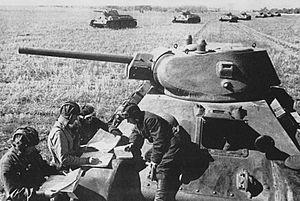
Un corps blindé est une grande unité de type corps d'armée, dont la composition est centrée sur des unités blindées, comportant des chars de combat, de l'infanterie mécanisée ou motorisée et de l'artillerie tractée ou automotrice. Plusieurs forces armées ont mis sur pied de telles organisations sous ce nom, notamment pendant la Seconde Guerre mondiale : l'Armée allemande, l'Armée des États-Unis, l'Armée populaire polonaise et l'Armée rouge.
Une proposition de fusion est en cours entre Grande Guerre patriotique et Front de l'Est (Seconde Guerre mondiale).
Descendant des chars rapides « BT », le T-34 est un char de combat moyen soviétique entré en service en 1940 au sein de l'Armée rouge. Il constitua un remarquable équilibre entre les trois composantes fondamentales qui caractérisent la qualité d'un blindé : la puissance de feu, la protection et la mobilité. Il joua un rôle essentiel sur le Front de l'Est au cours de la Seconde Guerre mondiale, ce qui fait du char T-34 l'un des symboles de la victoire contre le nazisme. Char légendaire, le T-34 est considéré pour beaucoup comme le meilleur blindé des forces Alliées et l'un des meilleurs chars de la Seconde Guerre mondiale. Certains généraux allemands, dont Ewald von Kleist et Heinz Guderian, reconnaissaient la supériorité du T-34 face aux panzers. Le premier disait que le T-34 était « le meilleur char du monde ». Par sa grande fiabilité et son équilibre entre les trois qualités fondamentales d'un blindé — la mobilité, la protection, la puissance de feu — le T-34 fut le premier char de combat principal produit en masse.